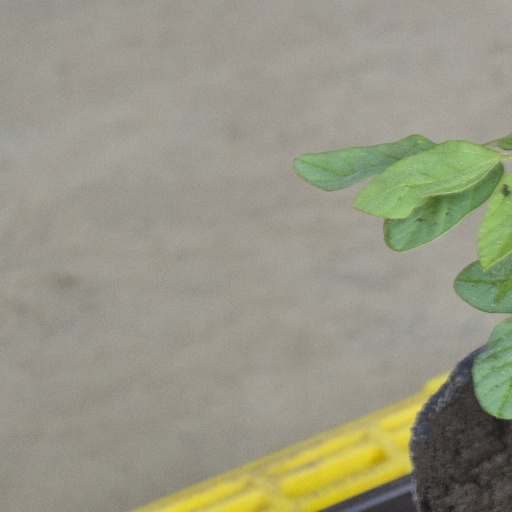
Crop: soybean